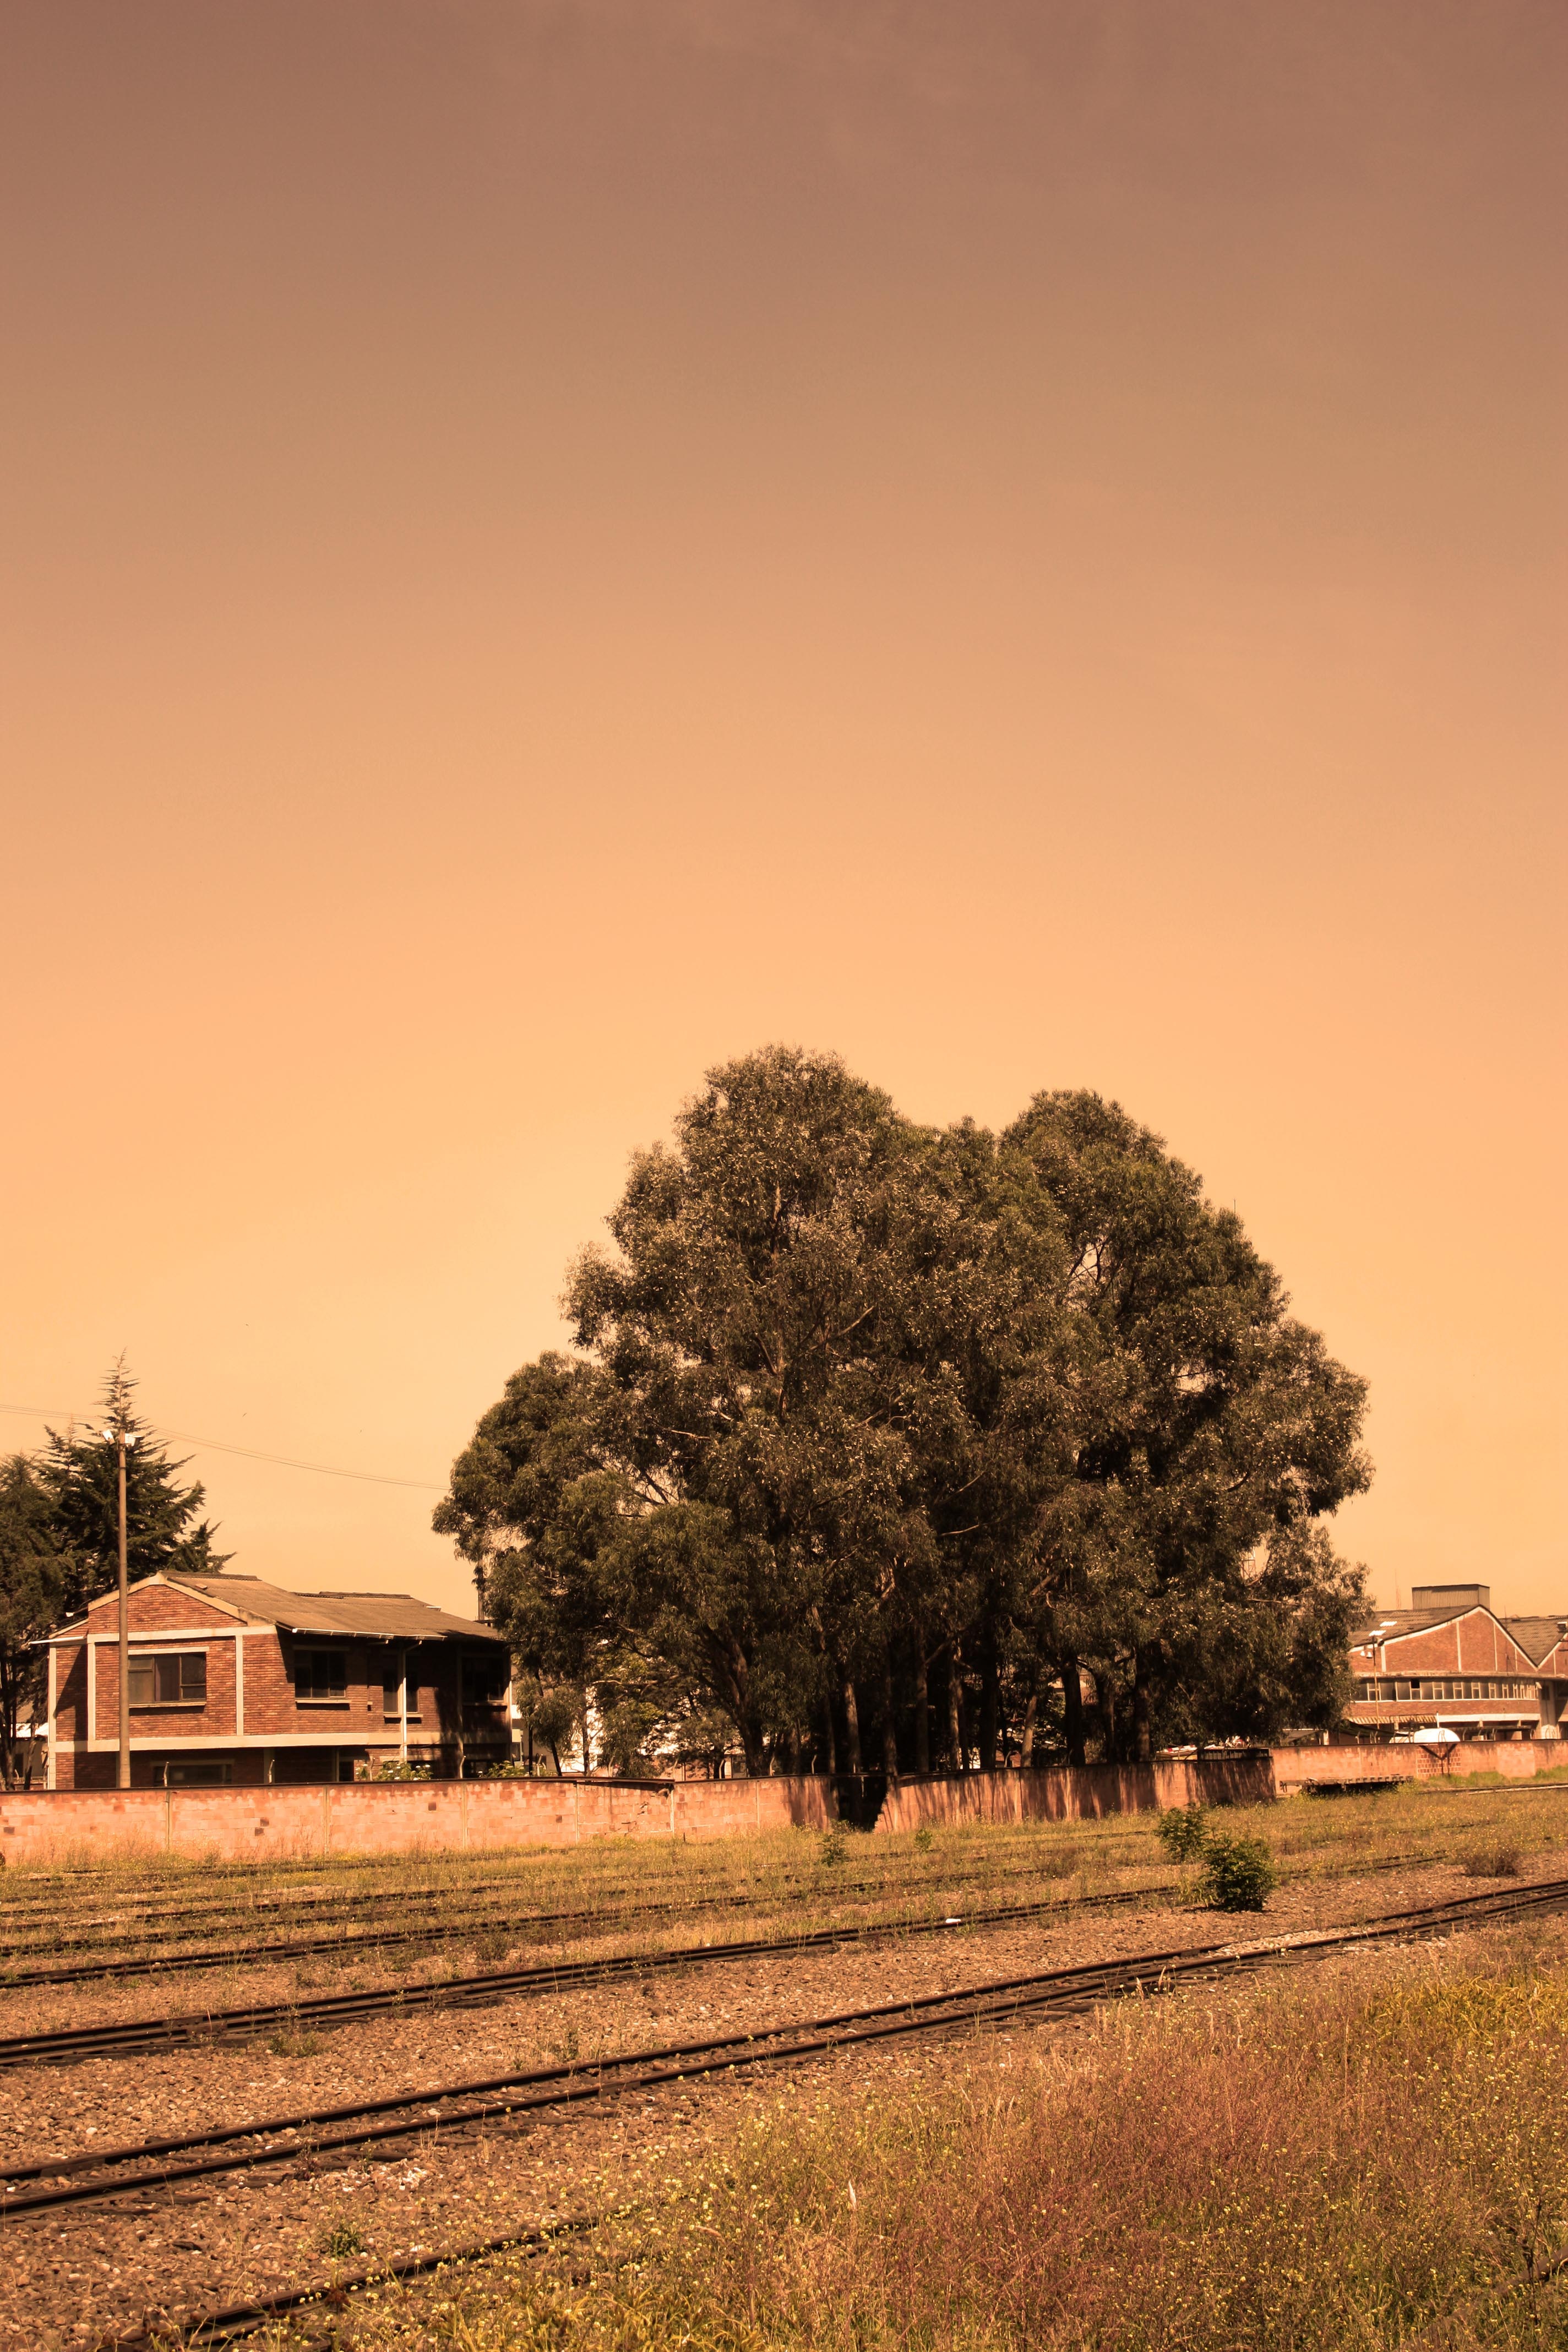
landscape, tree, nature, horizon, cloud, plant, sky, sun, sunrise, sunset, field, sunlight, morning, dawn, dusk, pine, evening, autumn, life, ecology, trees, rails, branches, roots, via, rural area, atmospheric phenomenon, woody plant